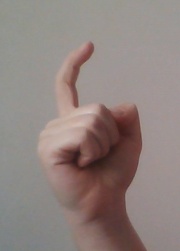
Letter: ra